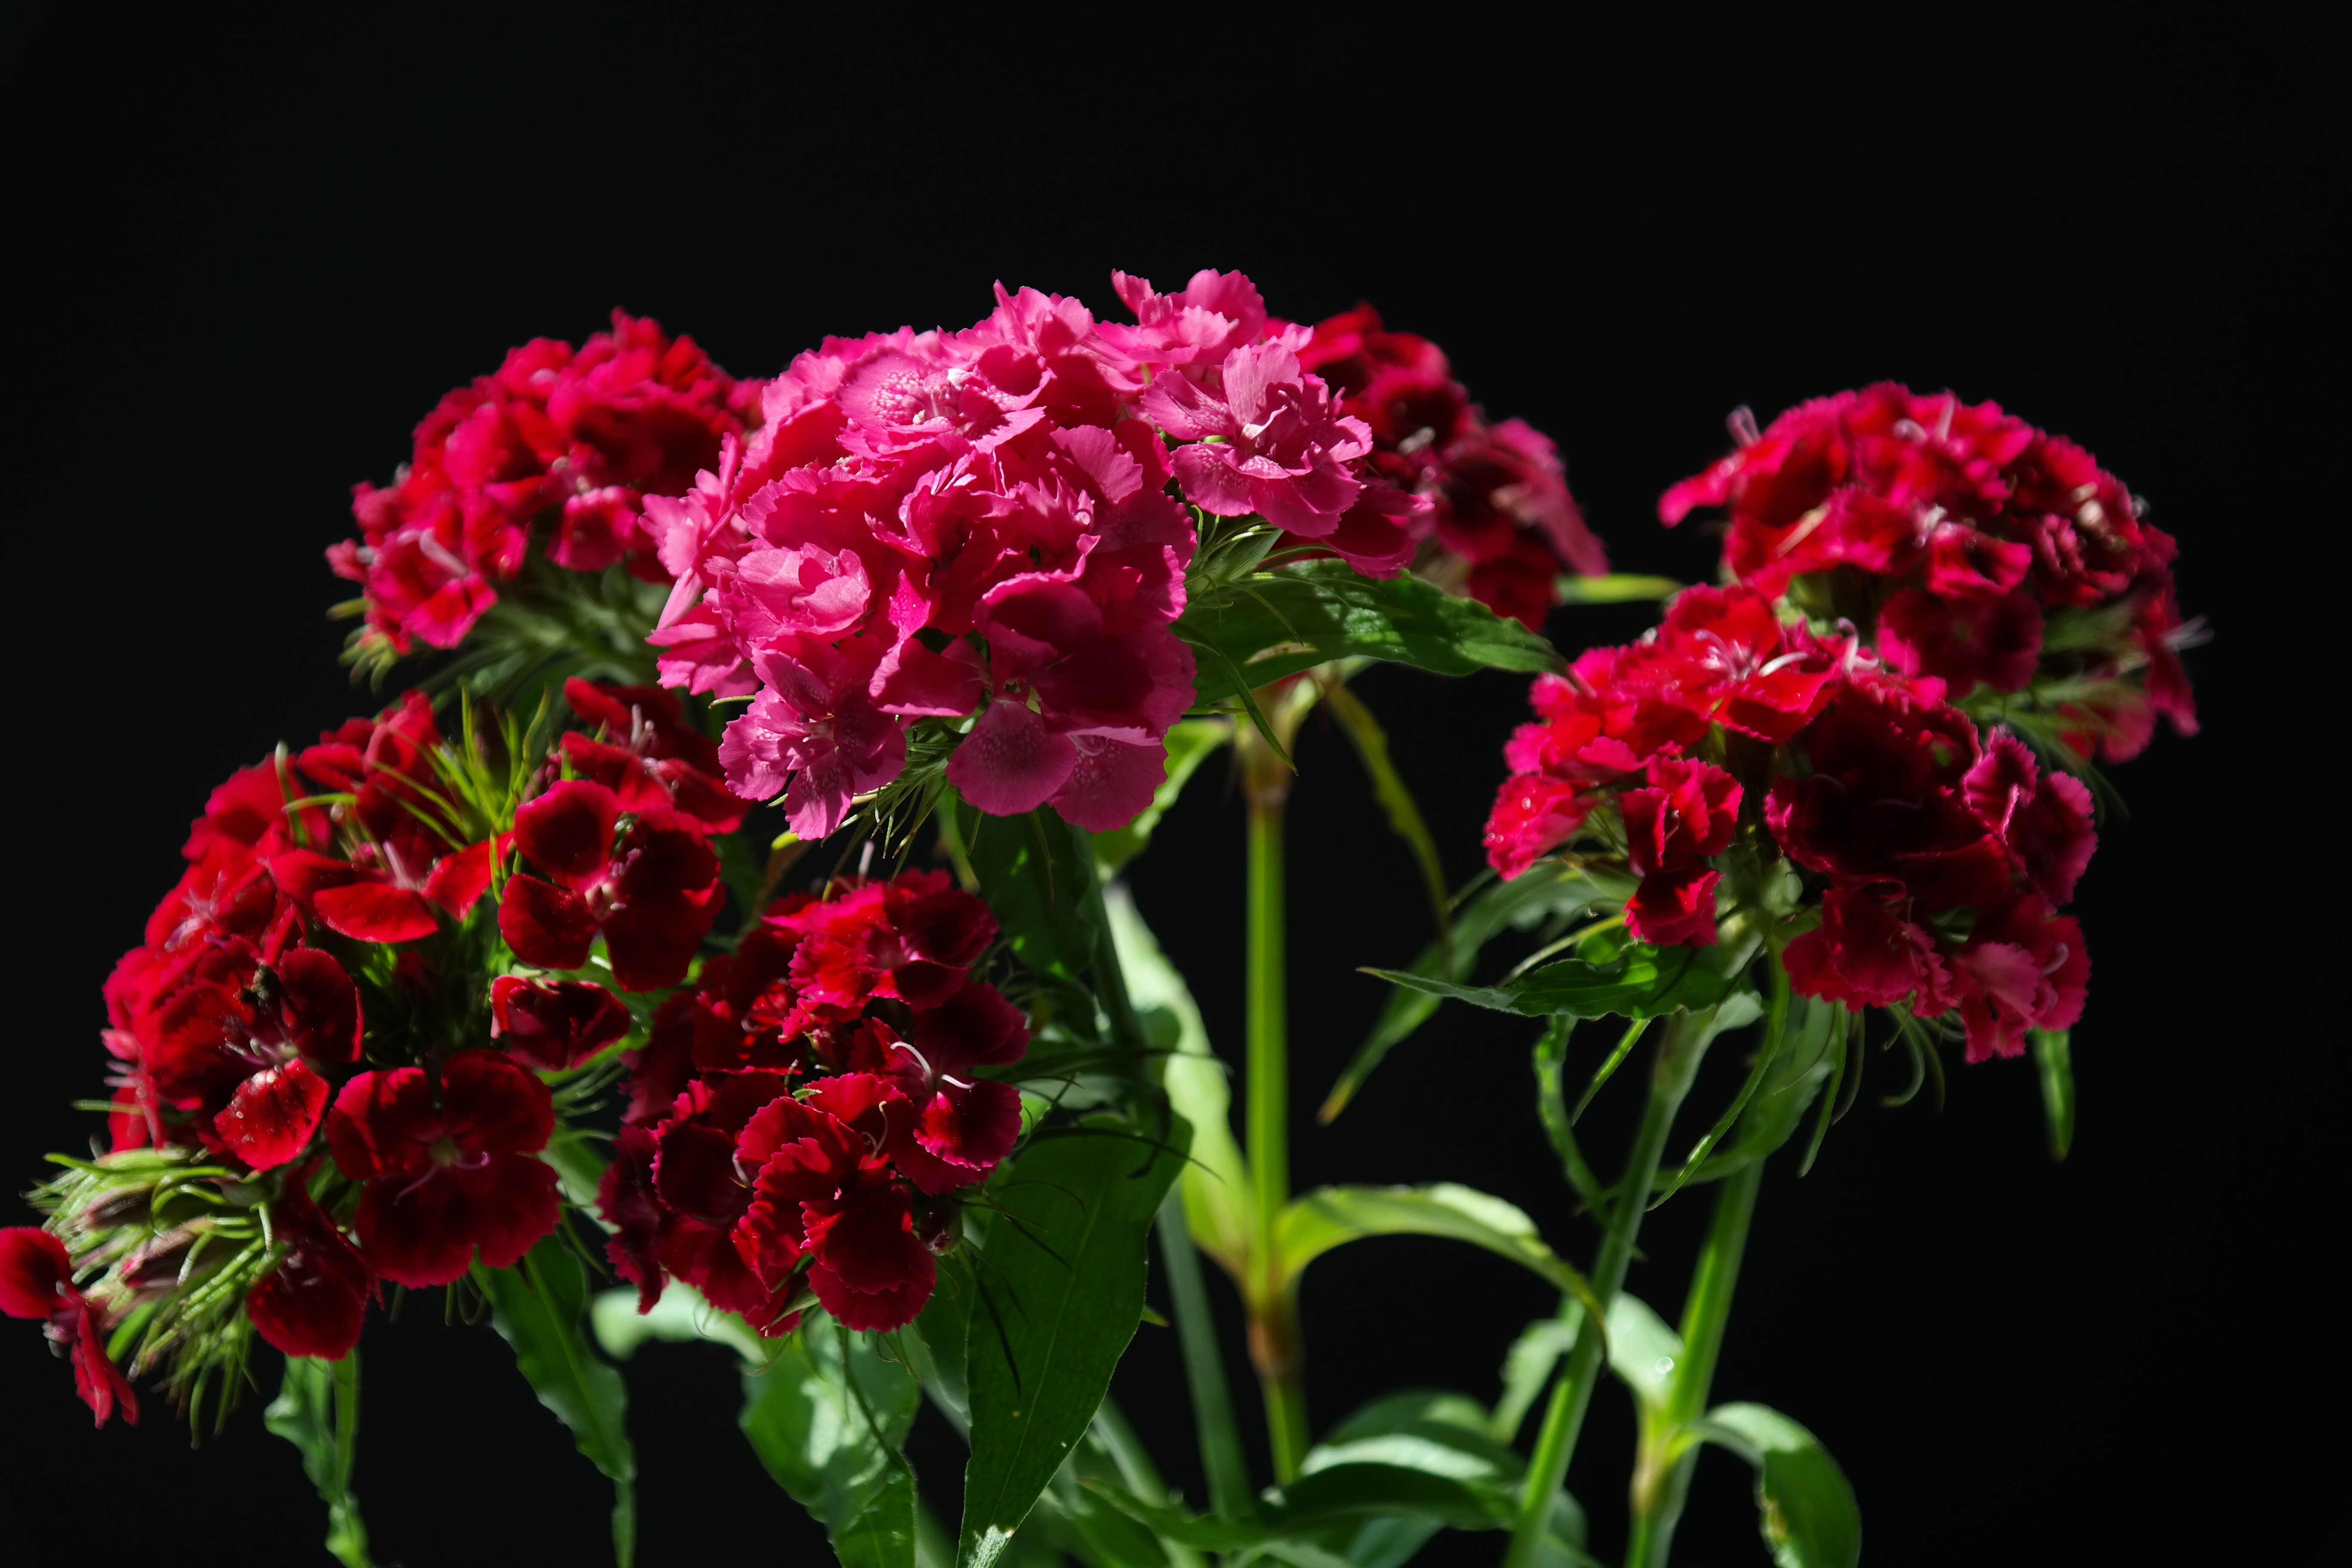
plant, flower, purple, petal, red, botany, pink, flora, flowers, carnation, floristry, dianthus, macro photography, ornamental plant, flowering plant, inflorescences, sweet william, carnation family, caryophyllaceae, dianthus barbatus, annual plant, land plant